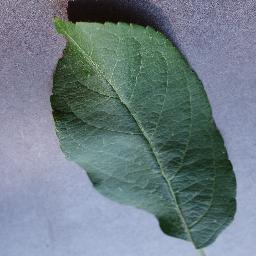
Label: Apple___healthy